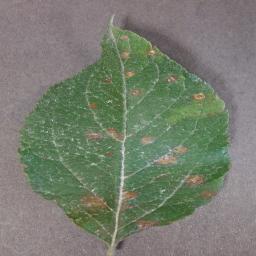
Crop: apple
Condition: cedar_rust